Troika (driving)

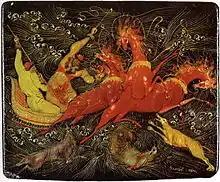
Troika with wolves, an example of Palekh miniature.

The troika has become a cultural icon of Russia, especially after it was featured in a scene of Nikolay Gogol's novel "Dead Souls", where a character marvels at a troika speeding through the vast expanses of Russia (""). The person carried by Gogol's troika – Chichikov, the protagonist of the novel – is a fraudster buying "dead souls" (ownership of dead serfs whose deaths had not yet been registered by population censuses) with the intent of taking out a loan against them. The irony of the iconic Russian troika being the bearer of a swindler has been discussed in Vasily Shukshin's short story "Started Skidding" (""Забуксовал"").